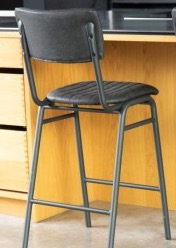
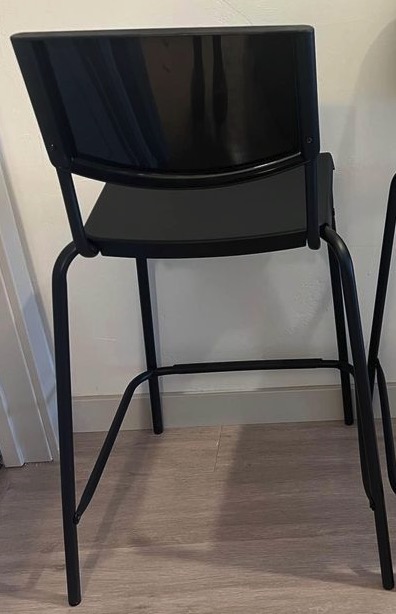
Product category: stool
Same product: no